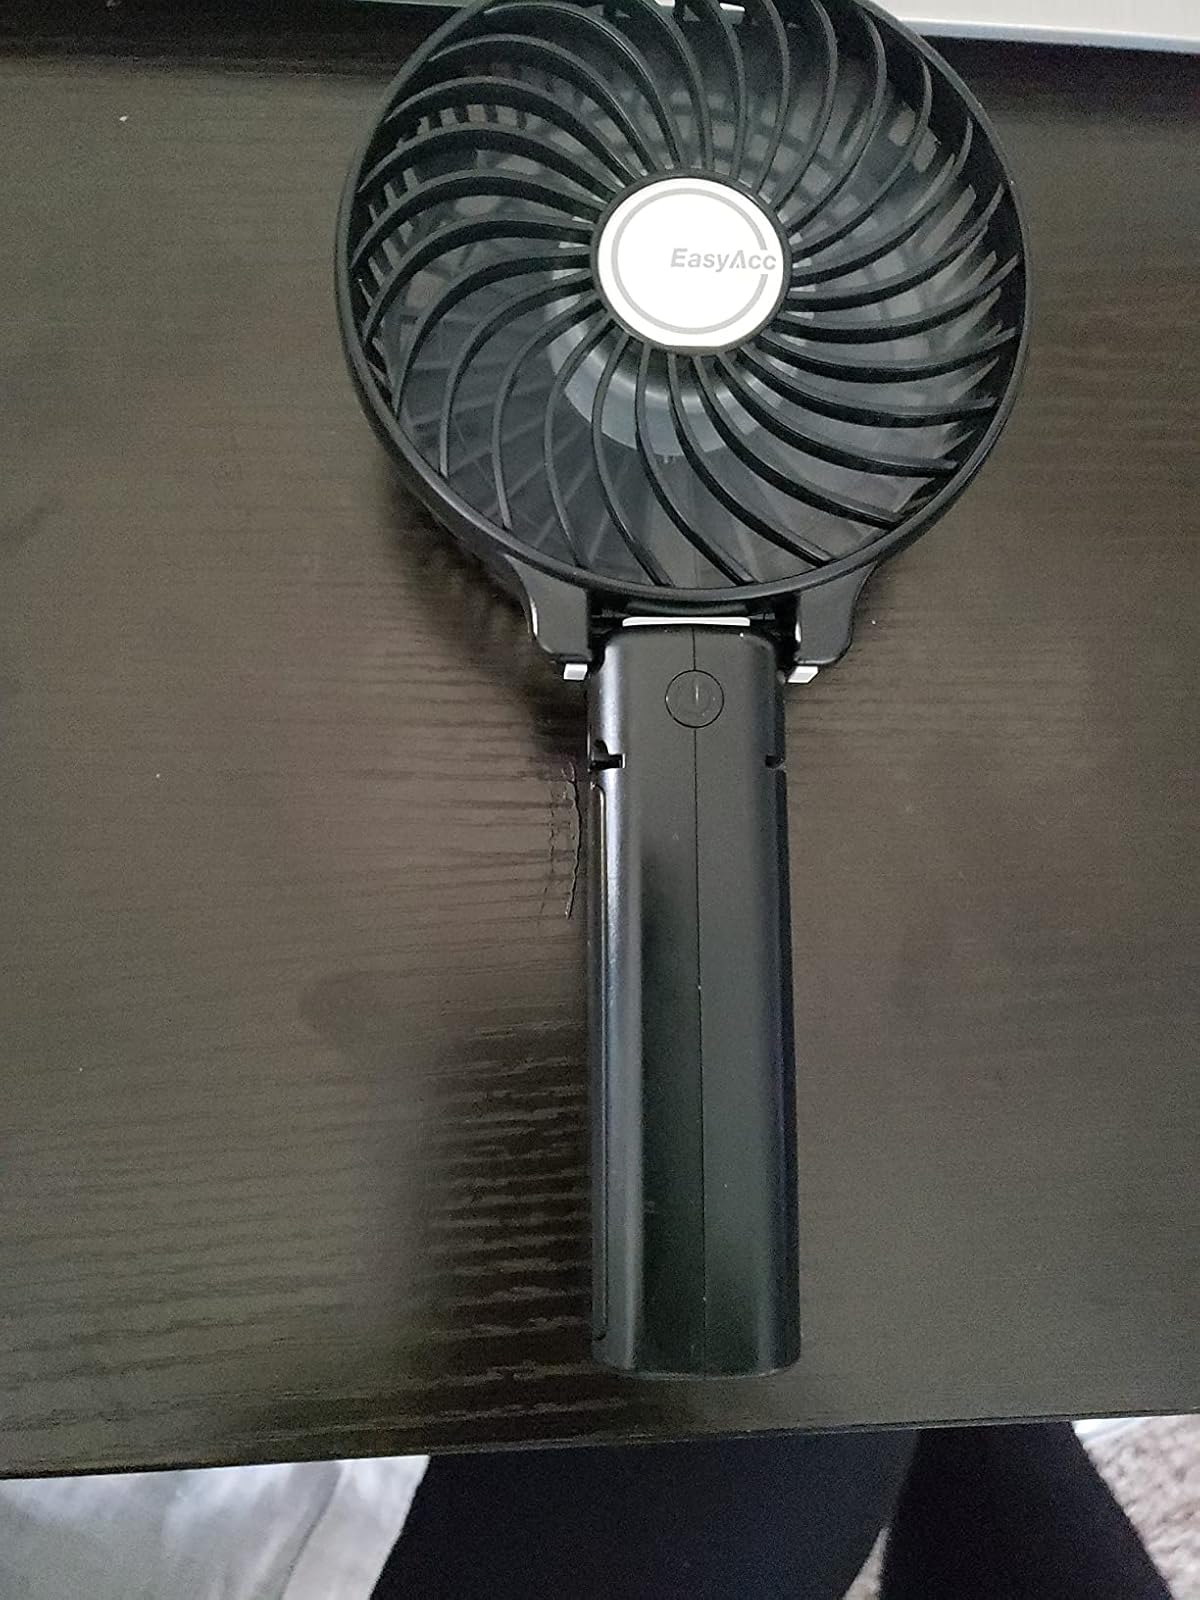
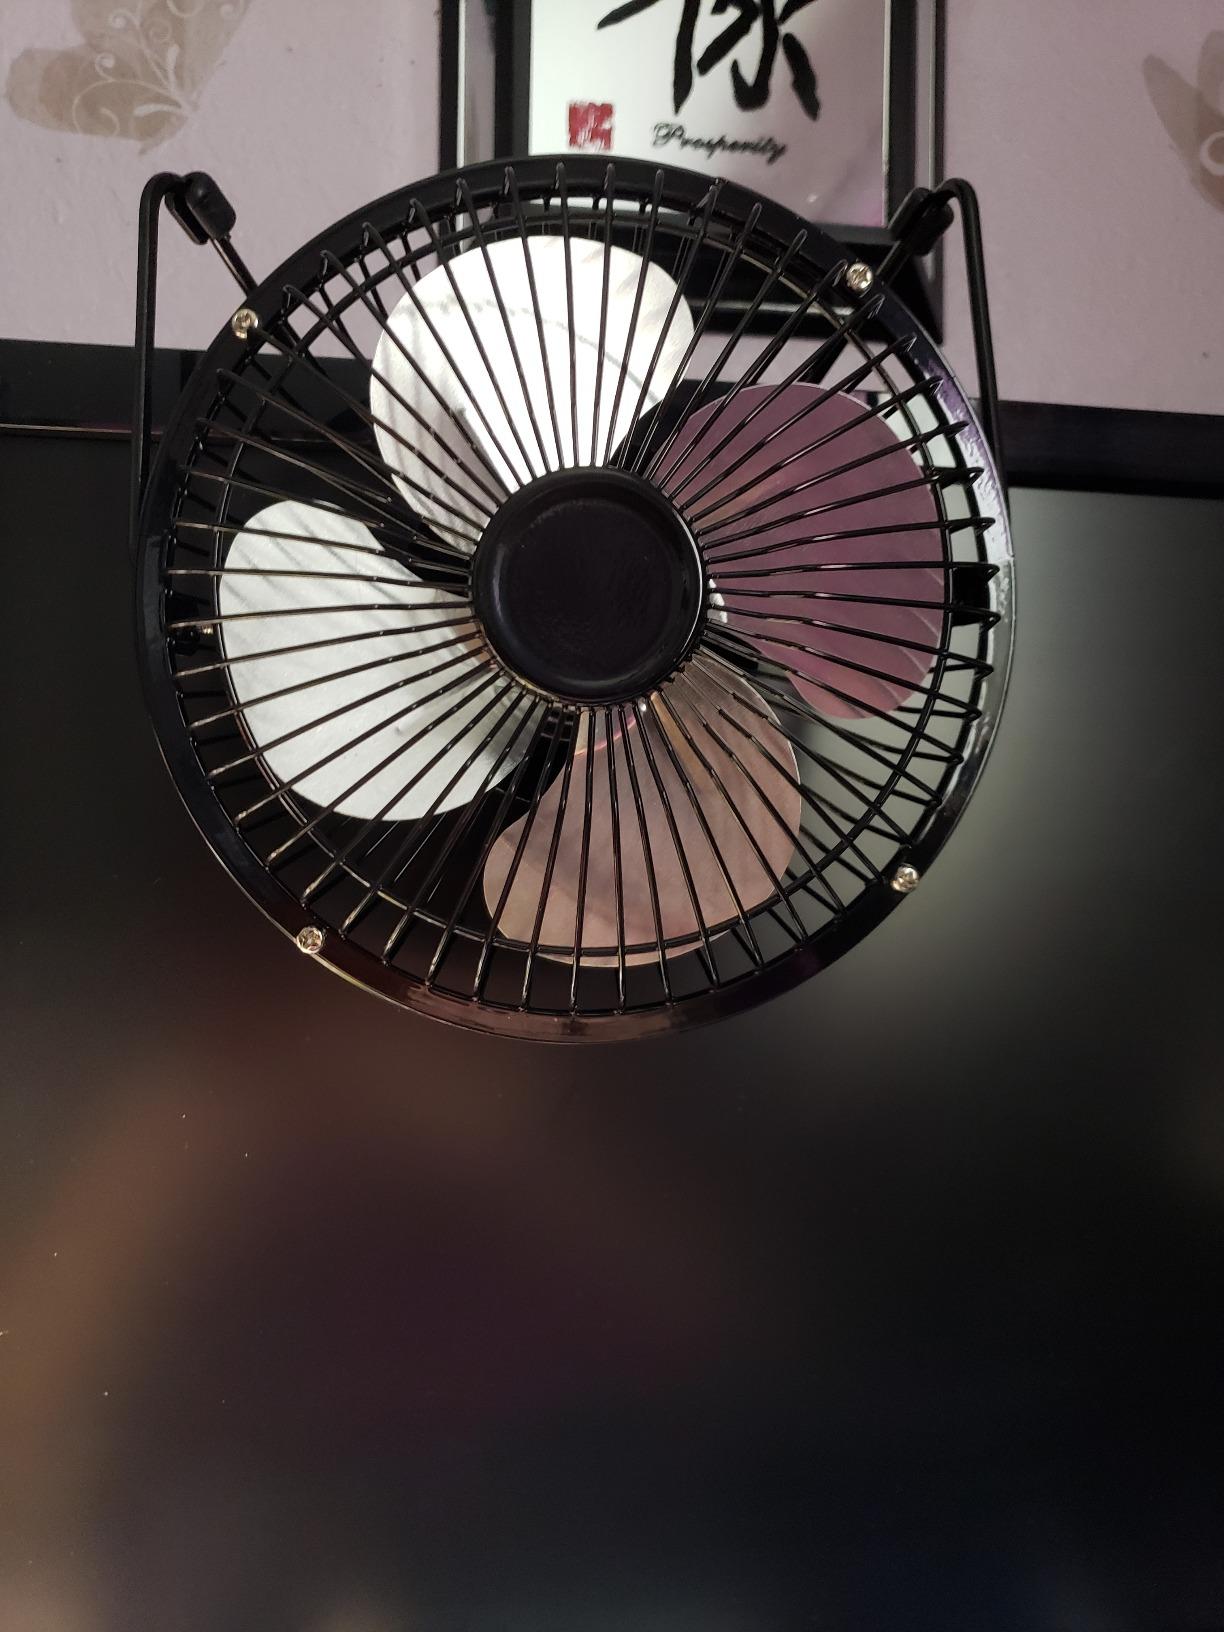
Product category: fan
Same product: no